Ultimo Sewage Pumping Station

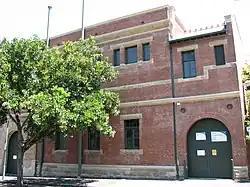
Ultimo Sewage Pumping Station, Pyrmont Street, Ultimo, NSW

The Ultimo Sewage Pumping Station is a heritage-listed sewerage pumping station located at William Henry Street in the inner city Sydney suburb of Ultimo in the City of Sydney local government area of New South Wales, Australia. As a result of the construction of an elevated roadway along William Henry Street, the pumping station now fronts Pyrmont Street, with vehicles being required to enter via Quarry Street, then turning right into Pyrmont Street.